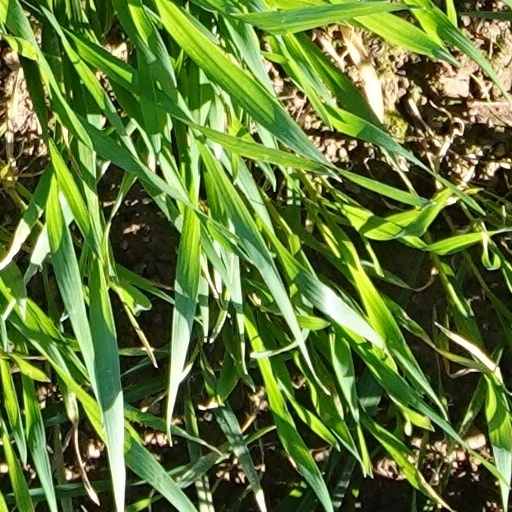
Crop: wheat